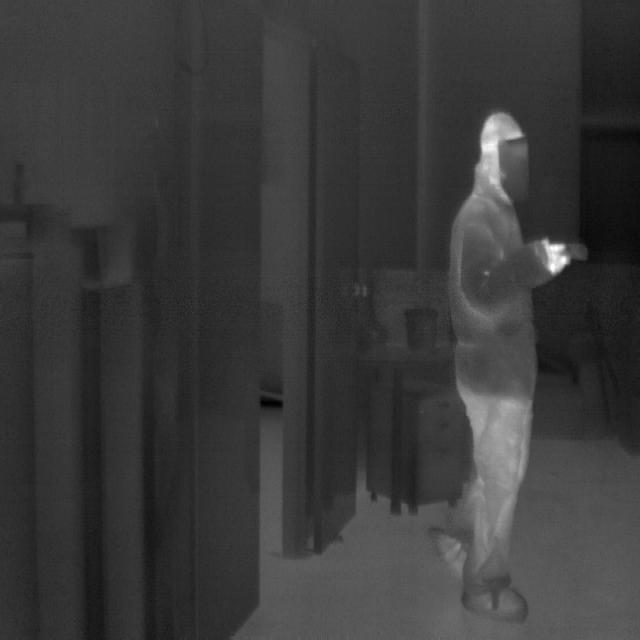
Detected objects:
label: person